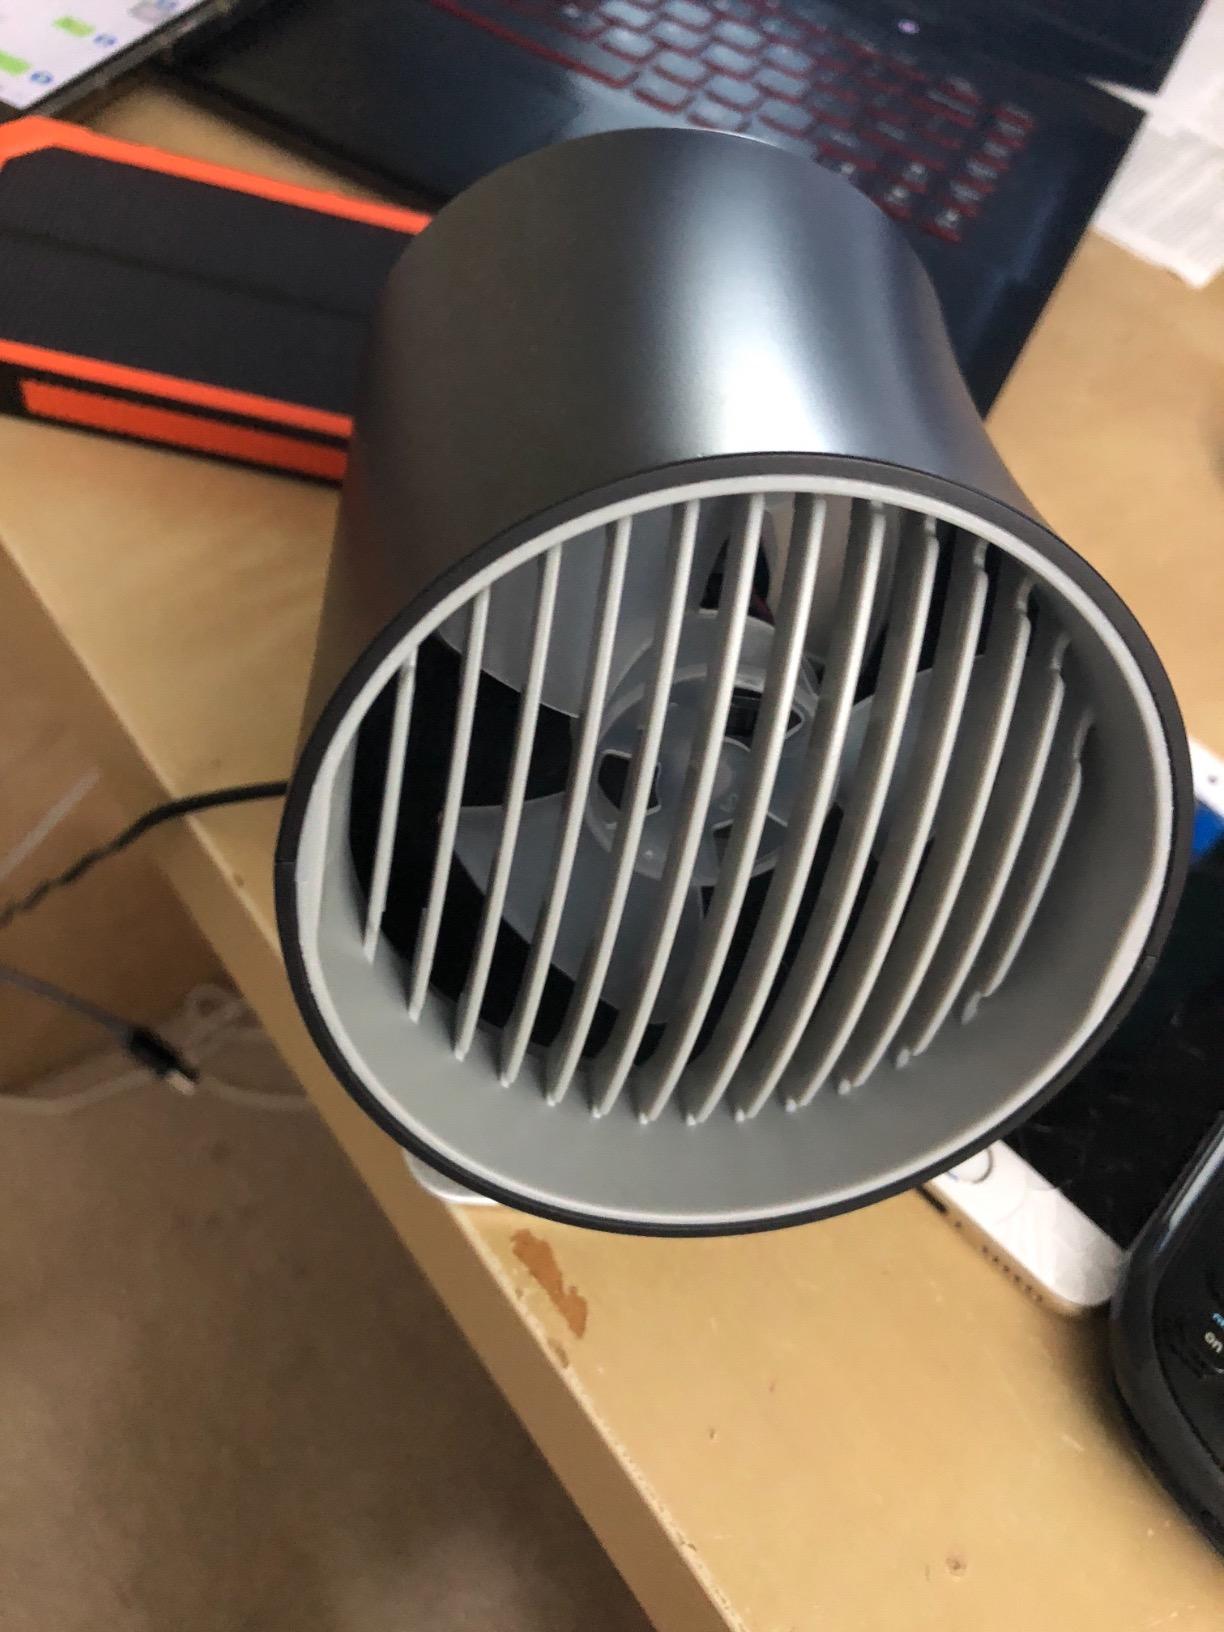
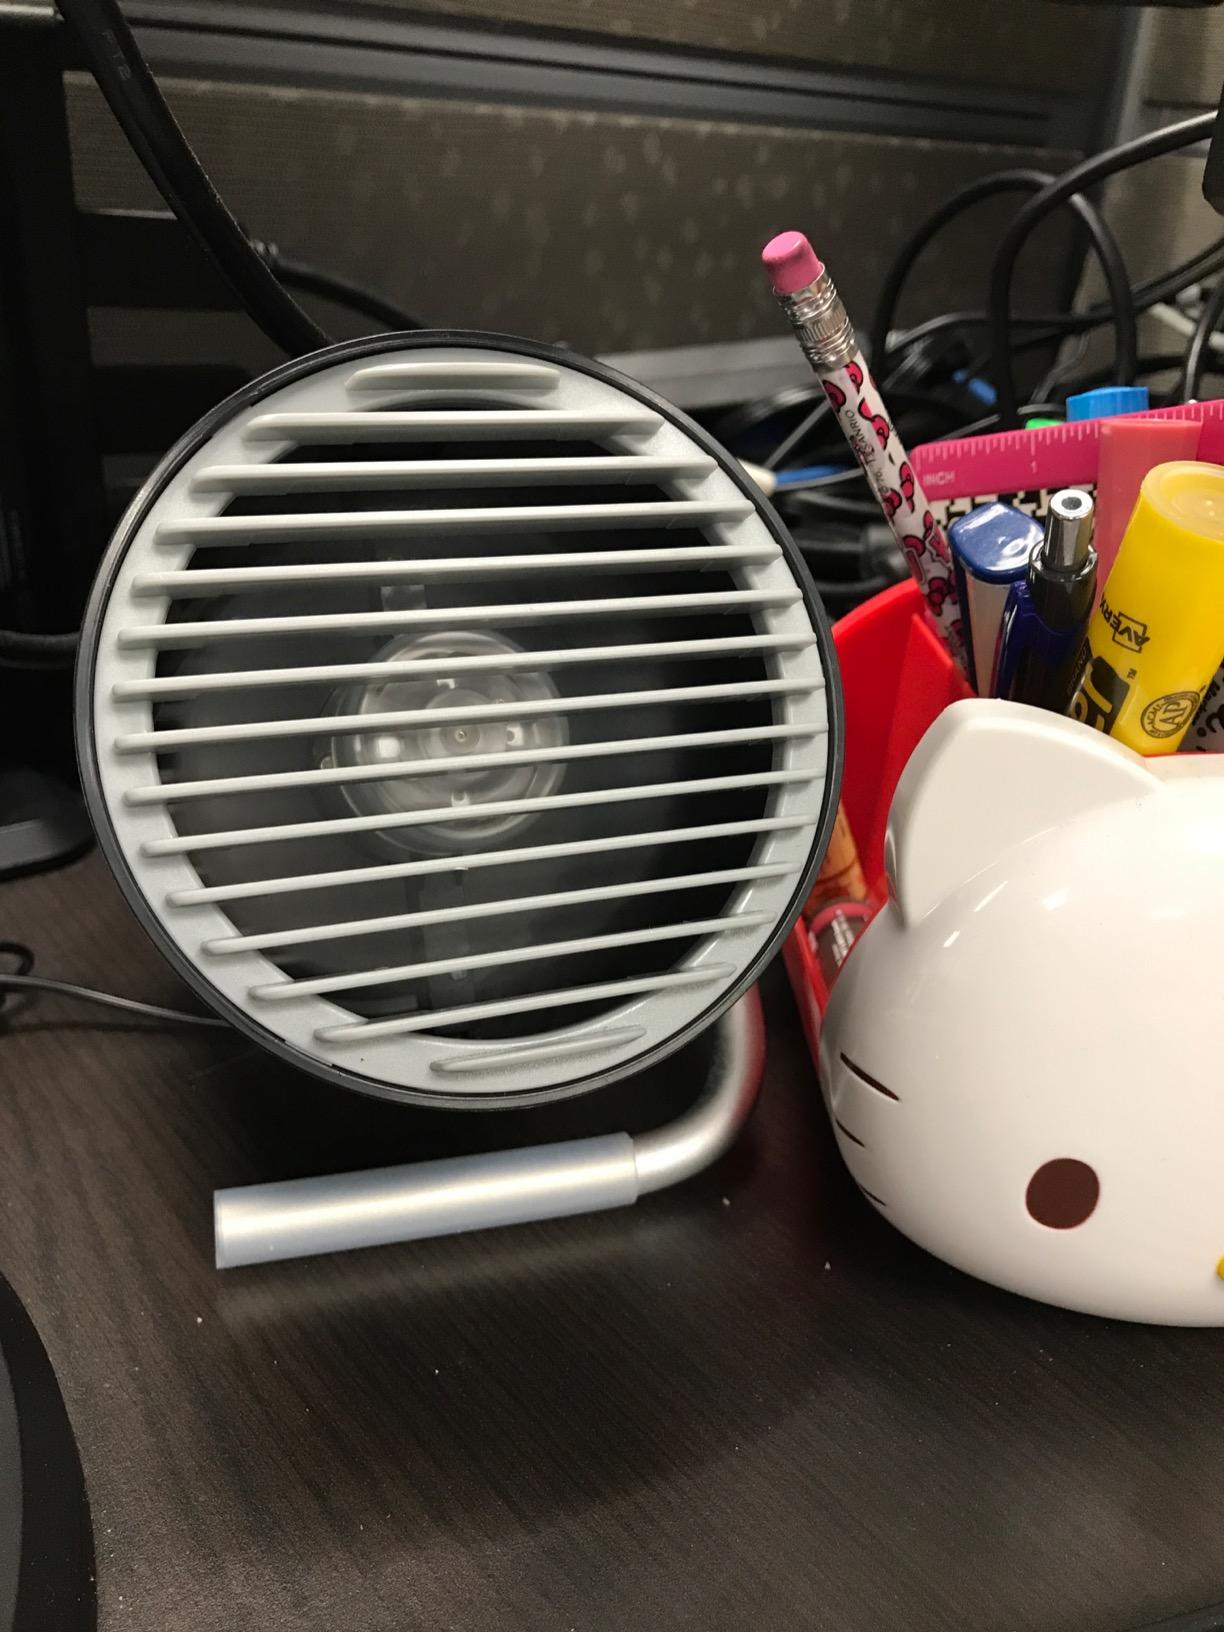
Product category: fan
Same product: no